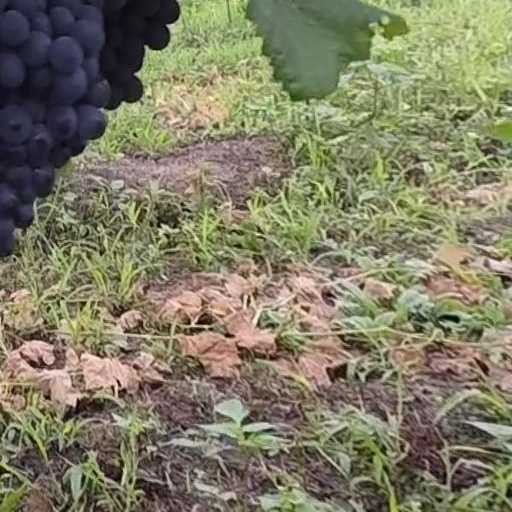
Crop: grape